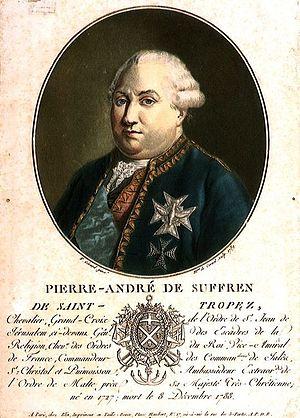
Pierre-André de Suffren (1729-1788).
L'escadre de Suffren dans l'océan Indien a pour mission de porter secours aux Hollandais à la suite de la déclaration de guerre de l'Angleterre aux Provinces-Unies en décembre 1780. En effet, le soutien de l'Espagne à la France n'apporte pas les résultats escomptés mais permet de trouver un nouvel allié. Cependant, si les Provinces-Unies peuvent combattre sur les eaux européennes, face aux vaisseaux anglais sur les océans lointains, ils ne peuvent résister seuls. Suffren à 51 ans prend le commandement de sa première escadre après trois années dans le conflit américain, sa réputation de marin combatif est maintenant établie. Il appareille de Brest pour l'Île-de-France le 22 mars 1781. Il fait escale en juillet 1781 à False Bay près de la ville du Cap après une première confrontation avec la flotte anglaise à Porto Praya en avril 1781.
La troisième bataille de Gondelour eu lieu le 20 juin 1783 entre les marines française et britannique pendant la guerre d'indépendance des États-Unis près de Gondelour au large de la côte Carnatique au sud de l'Inde.